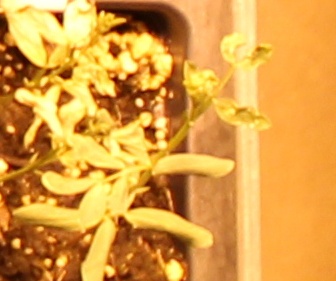
Label: Lentil